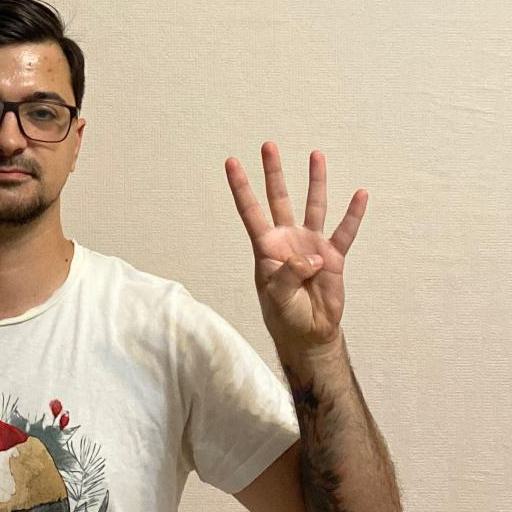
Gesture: four